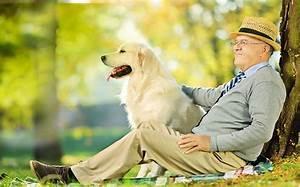
dog